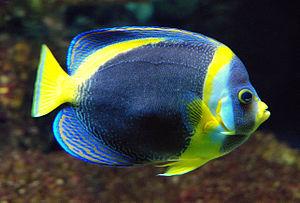
Les Pomacanthidae constituent une famille de poissons marins appartenant au vaste ordre des Perciformes. Cette famille est composée de huit genres où sont ventilées plus de 80 espèces. Les Pomacanthidae sont communément nommés des Poissons-anges.
Chaetodontoplus est un genre de poissons-anges de la famille des Pomacanthidae.